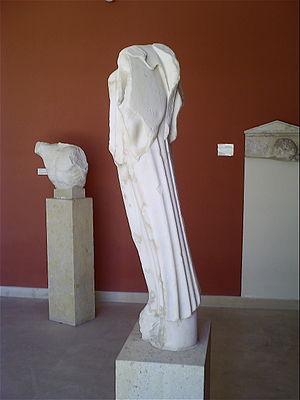
Le musée archéologique de Paros est situé à Parikiá, la ville et port principal de l'île de Paros dans les Cyclades, en Grèce.